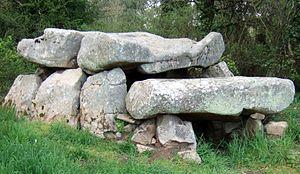
Cet article recense les monuments historiques français classés en 1889.
Cet article recense les monuments historiques de Carnac, en France.
Cet article recense les sites mégalithiques du Morbihan, en France.